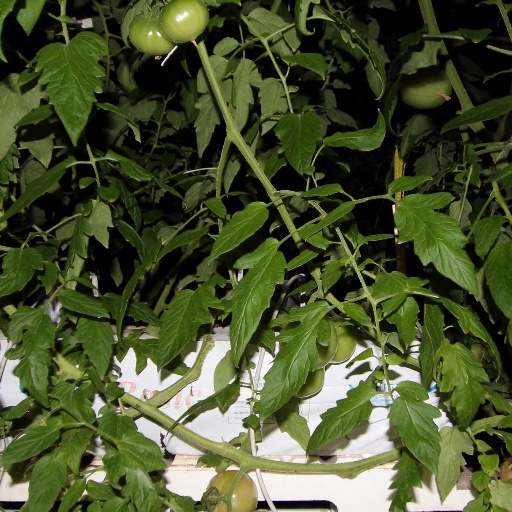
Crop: tomato